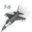
Label: airplane